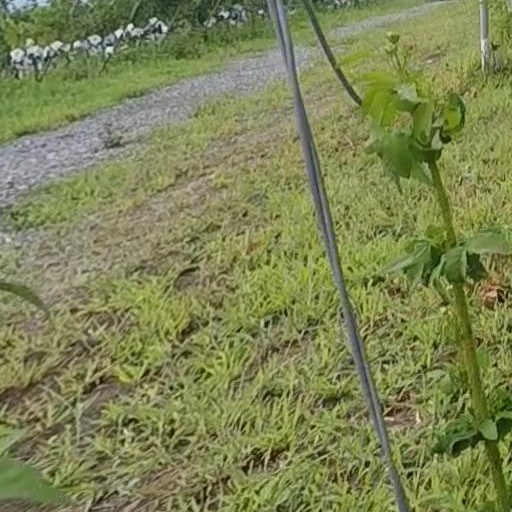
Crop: grape